M. S. Subbulakshmi

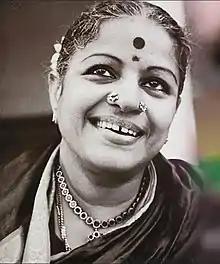

Madurai Shanmukhavadivu Subbulakshmi (16 September 1916 – 11 December 2004) was an Indian Carnatic singer. She was the first musician ever to be awarded the Bharat Ratna, India's highest civilian honour and also the first Indian musician to receive the Ramon Magsaysay award in 1974. She was the first Indian to perform at the United Nations General Assembly in 1966.